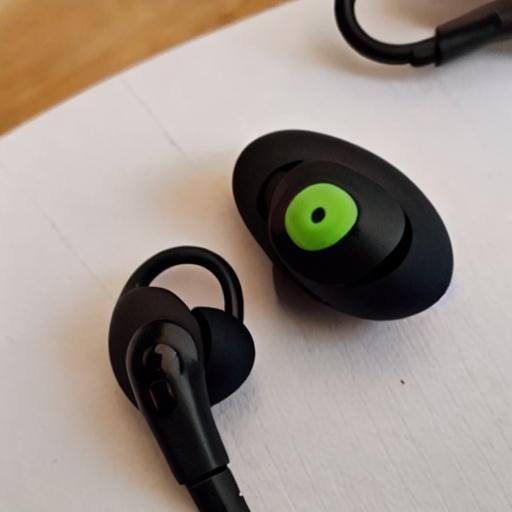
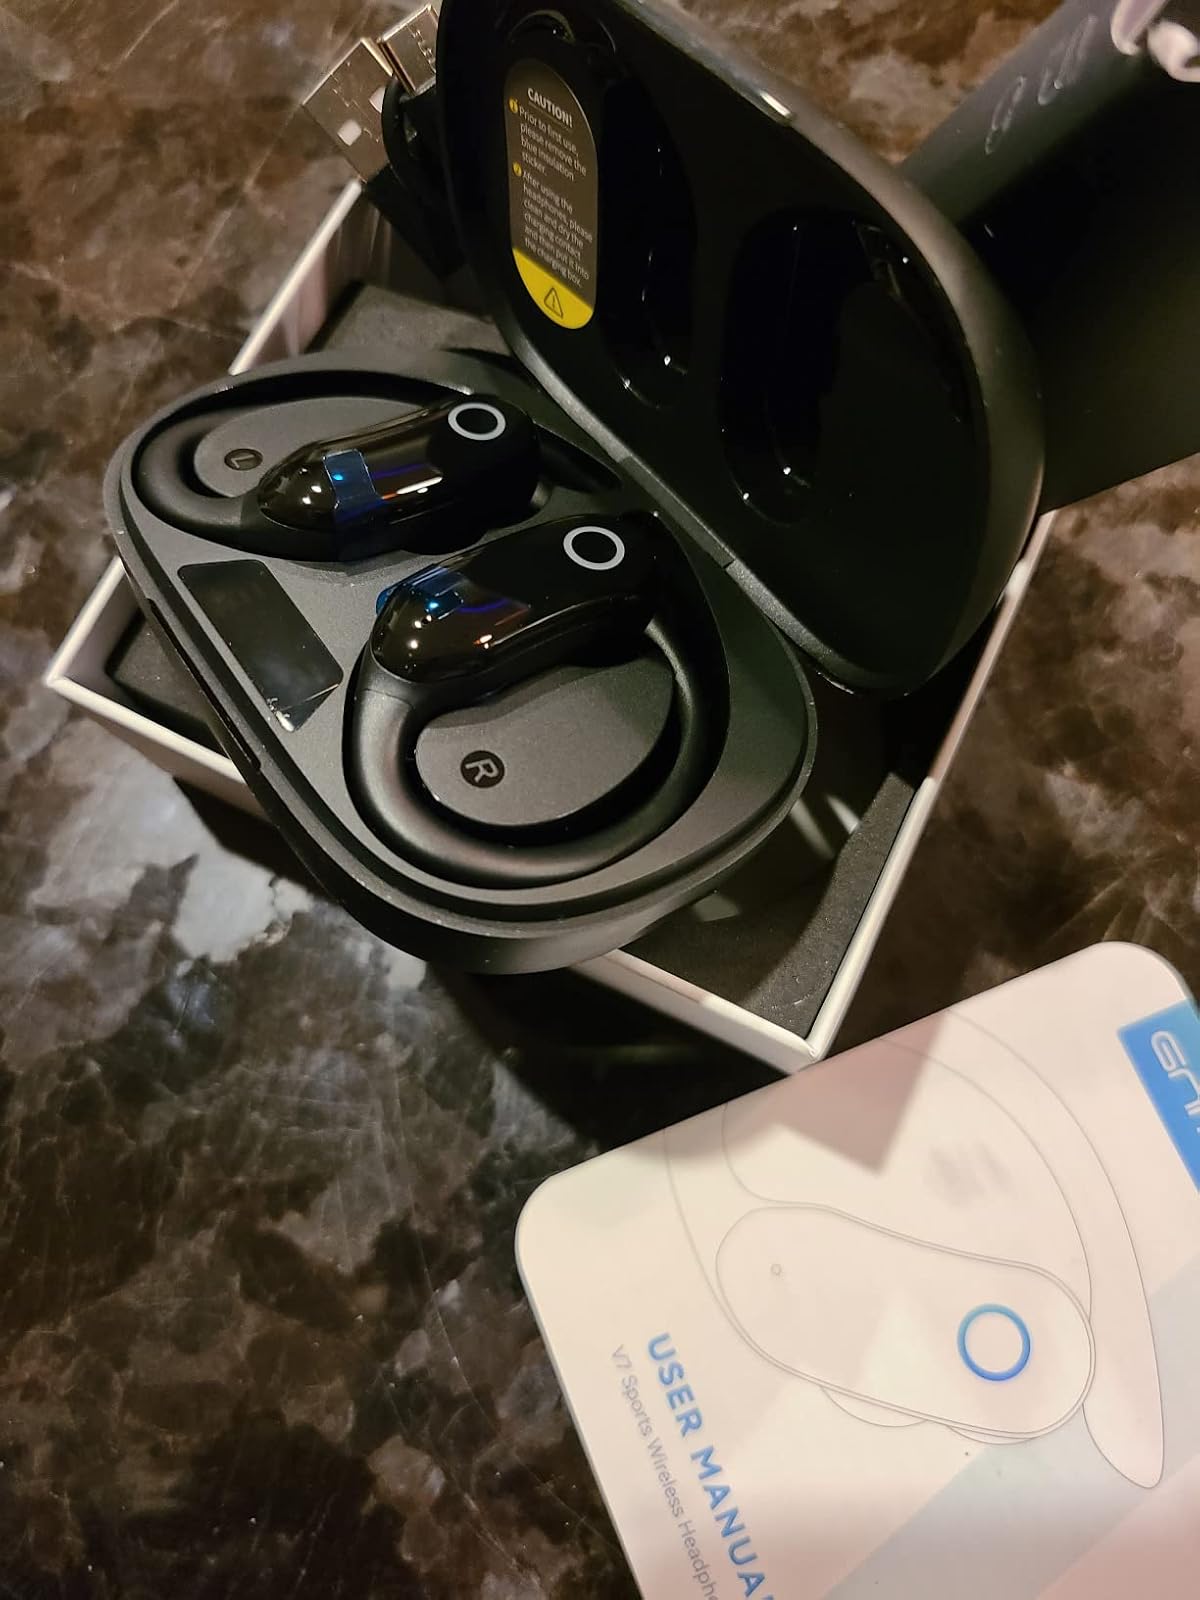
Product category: earbuds
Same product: no